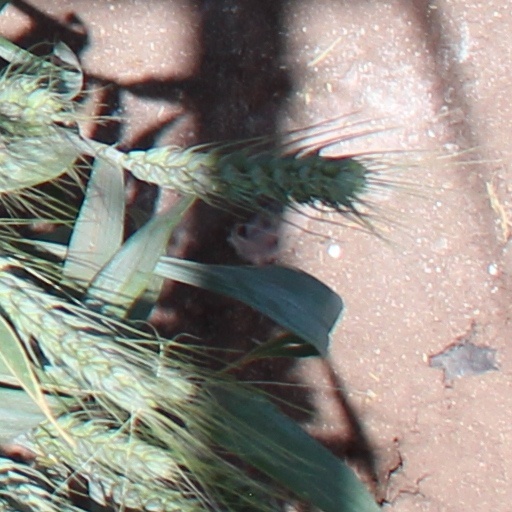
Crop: wheat